Noemi (singer)

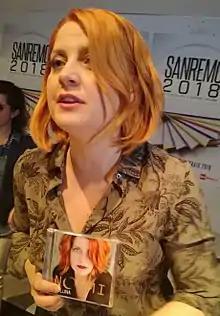
Noemi presenting her album "La luna" at a press conference during the Sanremo Music Festival 2018

Noemi was chosen as one of the artists competing in the main section of the 60th Sanremo Music Festival. She performed the song "Per tutta la vita", which was among the top ten entries reaching the final night of the competition, but did not qualify in the top three songs. The final rankings for entries placing between 10th position and 4th position were never revealed, although "Avvenire" later published an article listing televote results.